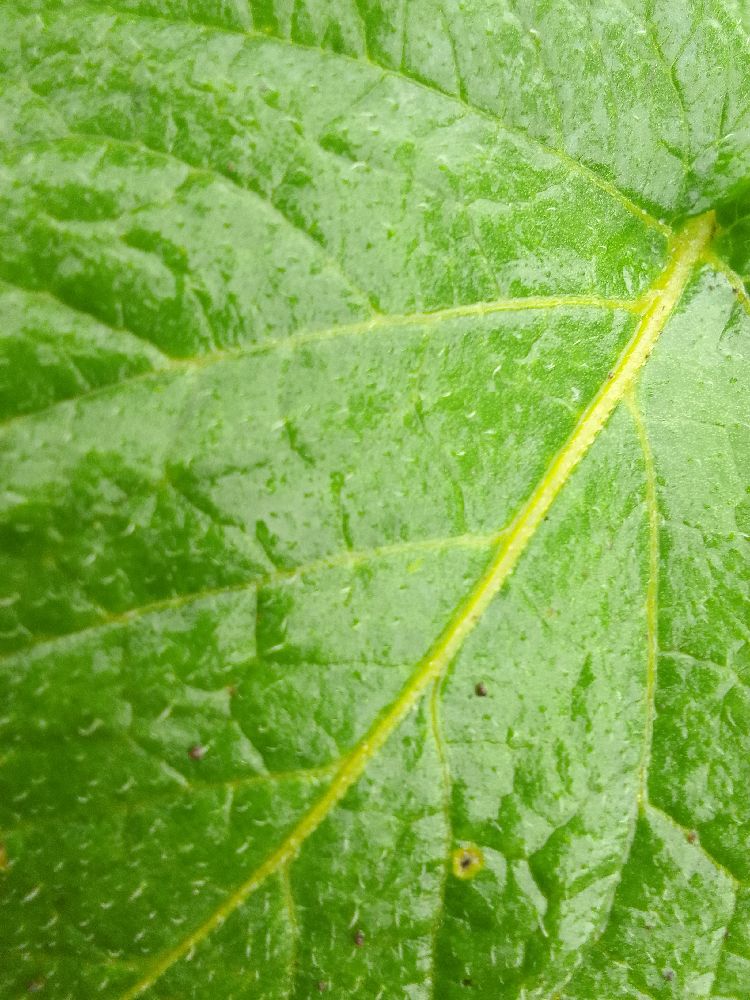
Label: Healthy